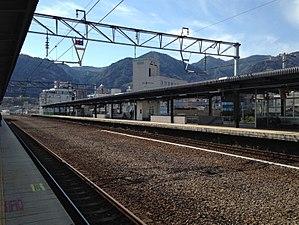
La gare de Beppu est une gare ferroviaire de la ville de Beppu au Japon. La gare est exploitée par la compagnie JR Kyushu.